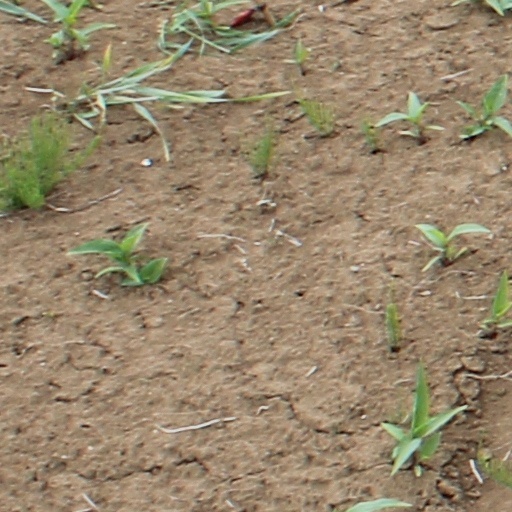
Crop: wheat